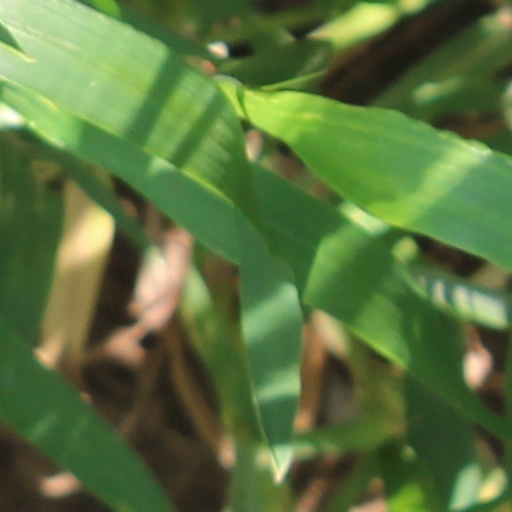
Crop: wheat